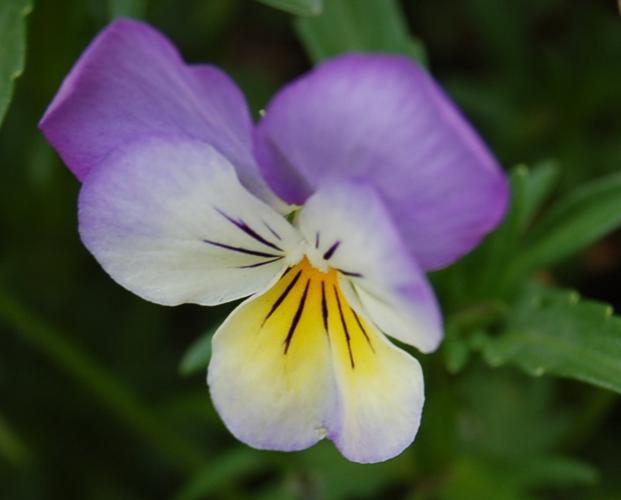
Label: wild pansy